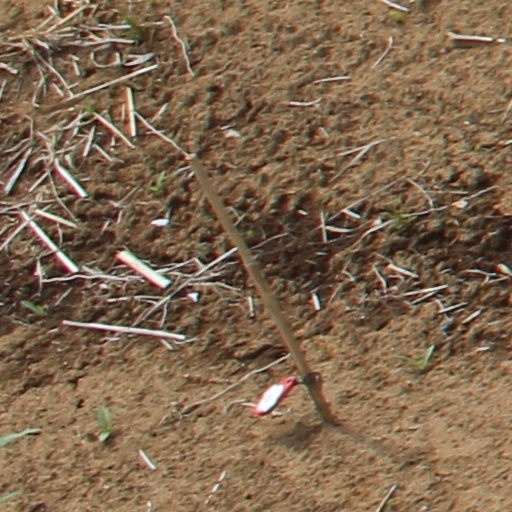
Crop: wheat